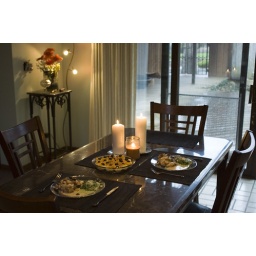
Easter dinner made by Kevmo :) as I worked on the stained glass window - nearly completing it.